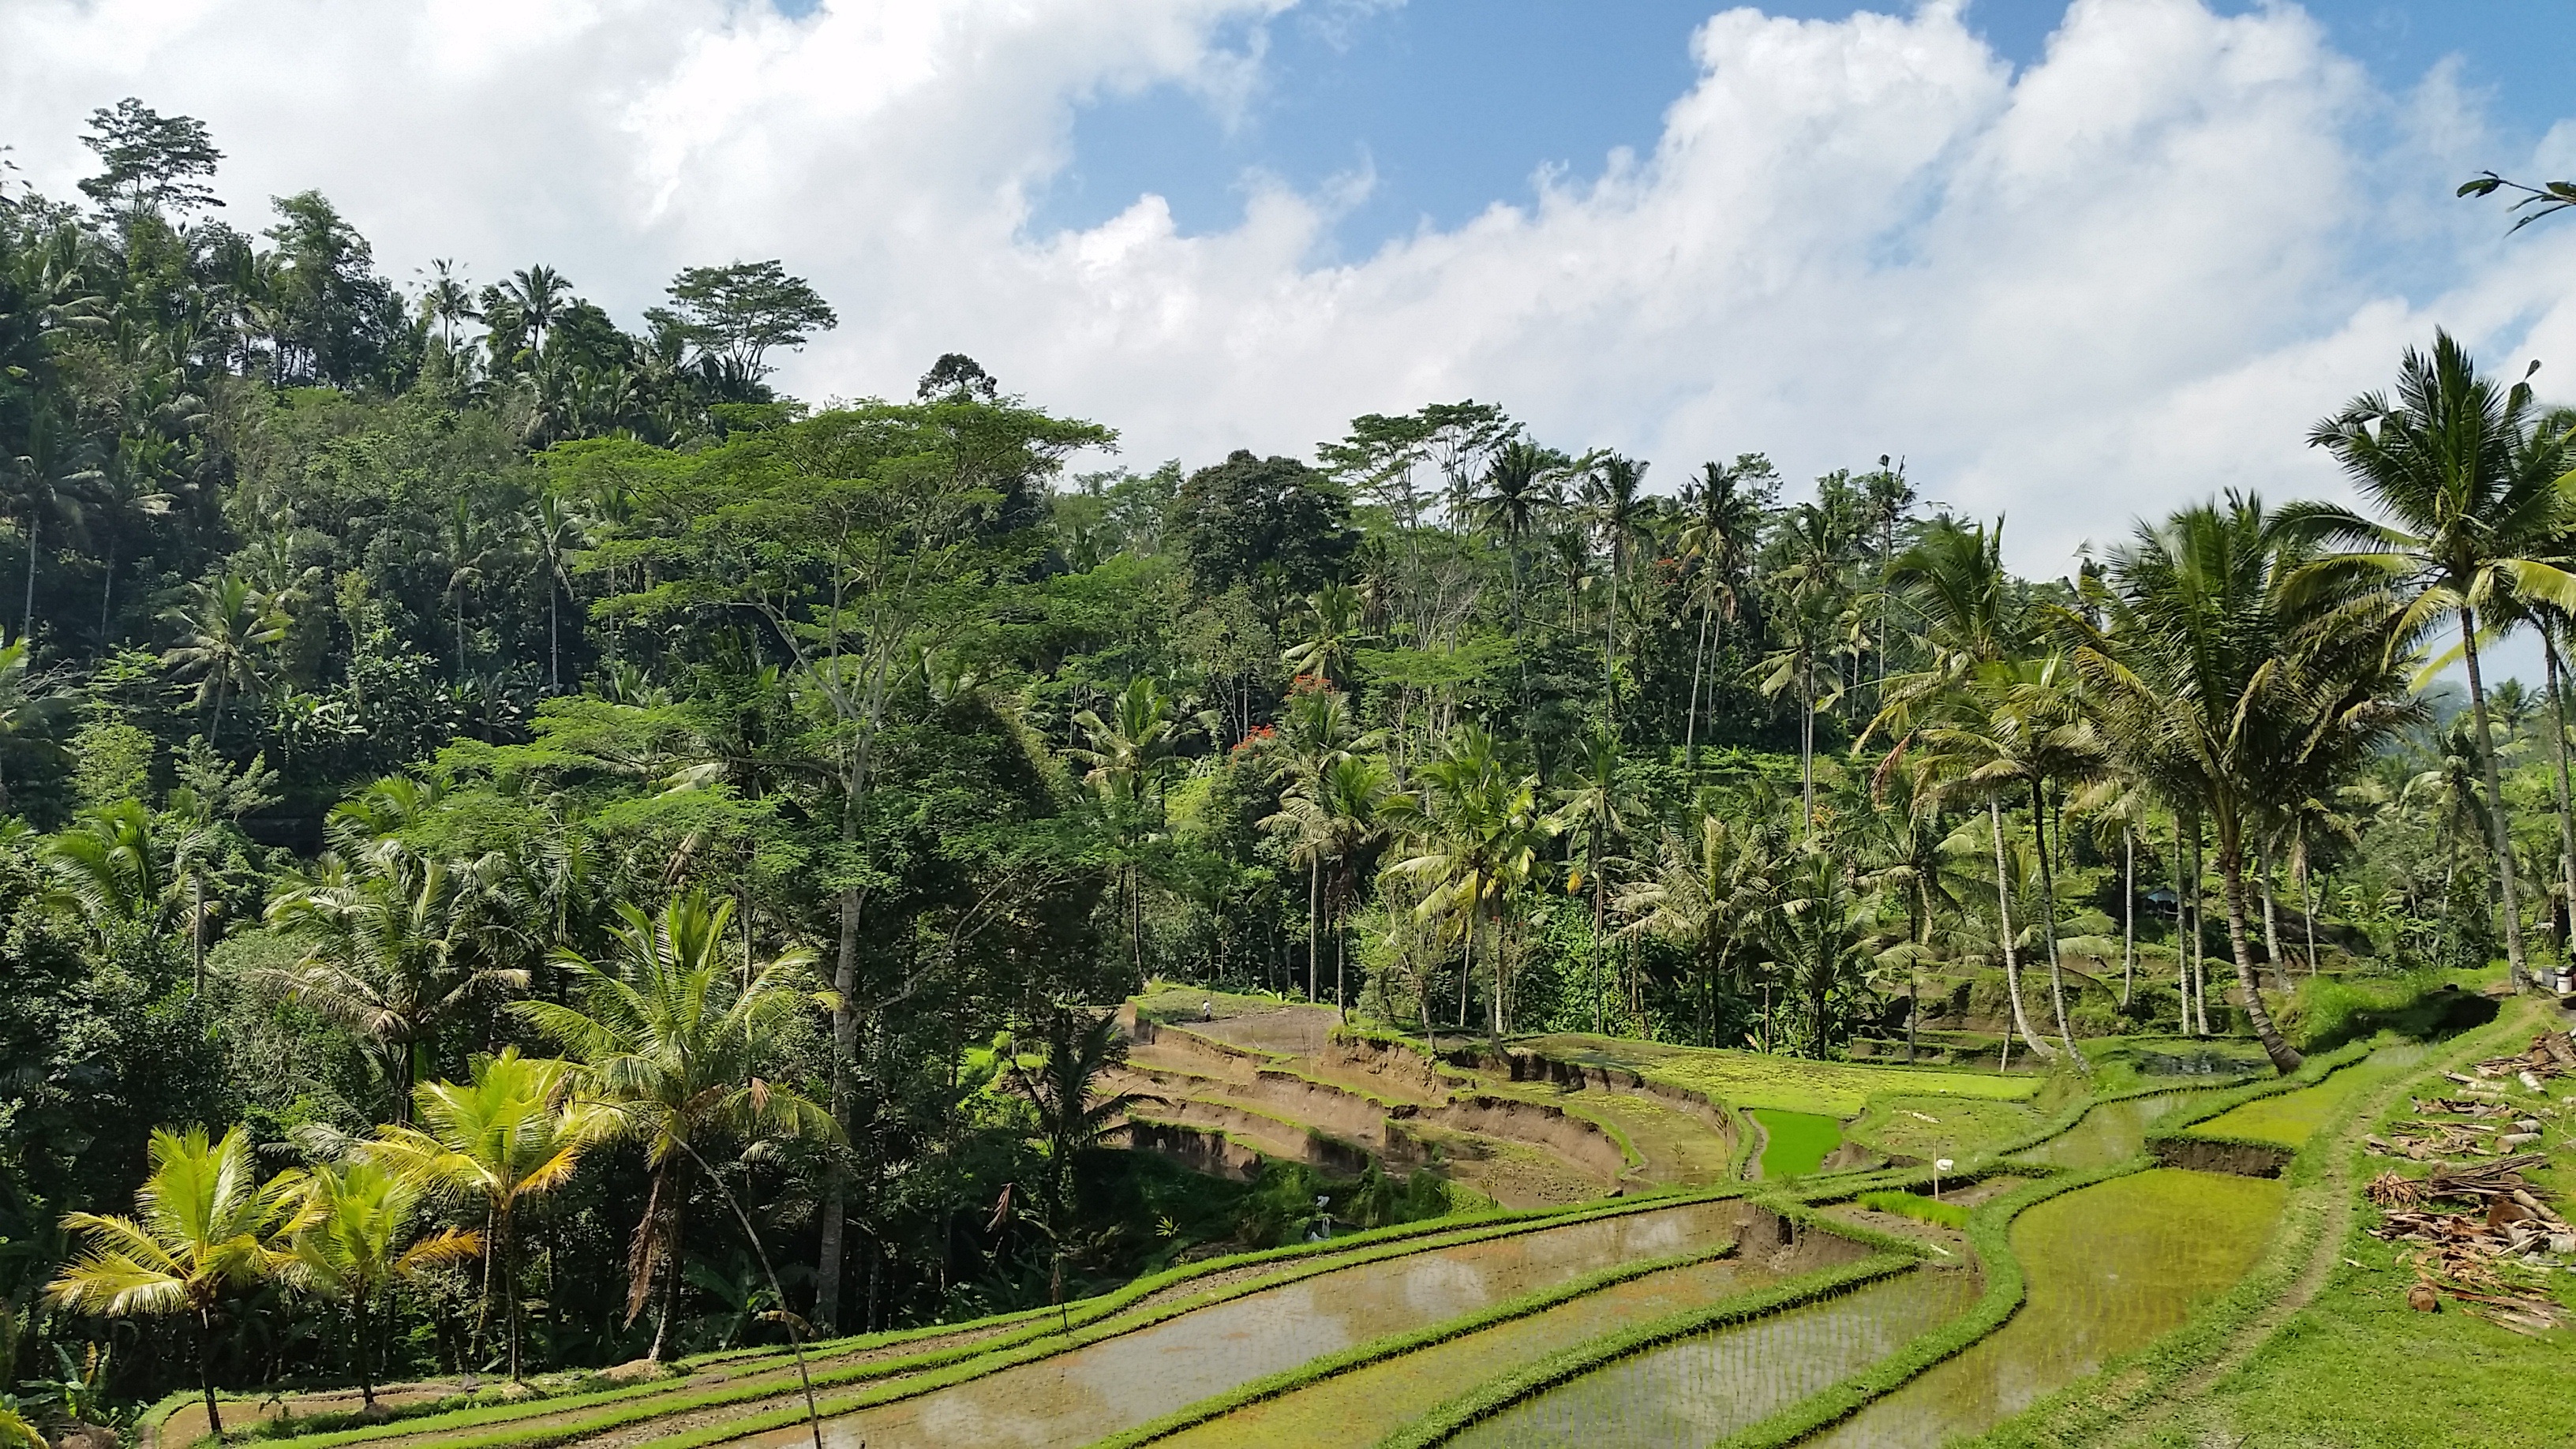
landscape, tree, forest, field, hill, green, jungle, palm, botany, agriculture, garden, terrace, resort, vegetation, rainforest, plantation, botanical garden, tropics, ecosystem, bali, rural area, paddy field, rice field, arecales, palm family